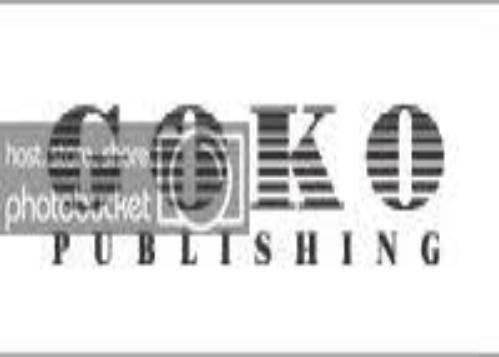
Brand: goko
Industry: Others